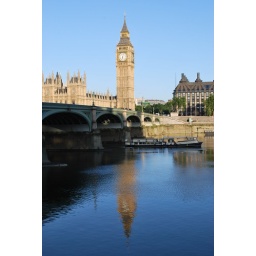
06:00 in the morning First boat on the water